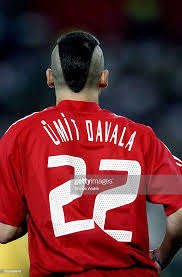
Kii de ak nit la ku weex mi ngi sol mbubb mu xonq mu am mbind mu weex. Bopp bi nag xam naa mi ngi xaaj karaw gi, karaw gu ñuul kukk la nag.